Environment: real
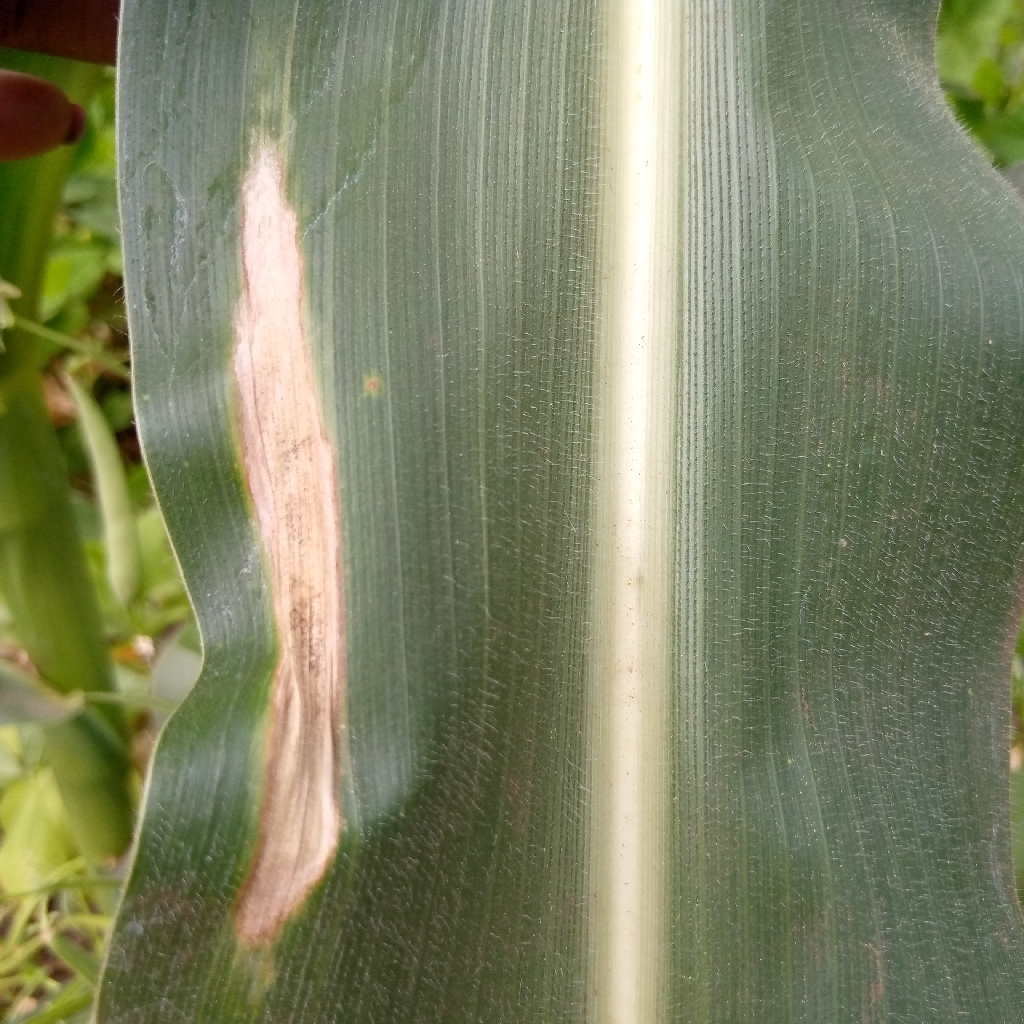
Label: northern_corn_leaf_blight